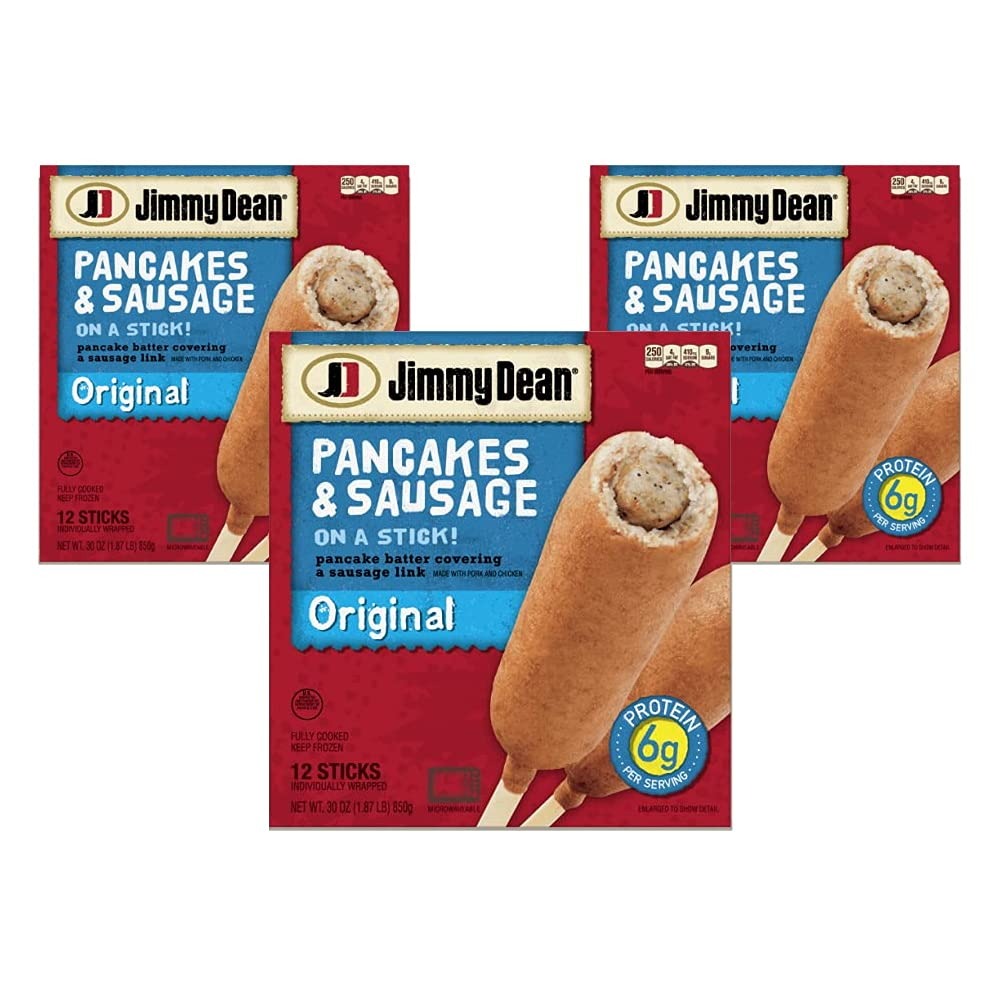
Item Name: Gourmet Kitchn Jimmy Dean Pancakes and Sausage On a Stick - 3 Pack (12 Sticks Each) - Frozen Sandwiches - Breakfast On-the-Go
Product Description: HEALTHY GOURMET FOODS READY TO EATIn Gourmet Kitchn, we started as a frozen food company, but soon we realized how important it is to provide our clients with natural and healthy options.We want to connect people with the best artisan and gourmet foods ready to eat.
Value: 36.0
Unit: Count

Price: 10.535